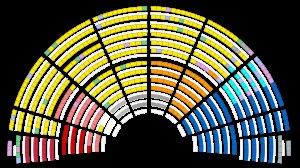
Cet article dresse, par ordre alphabétique, la liste des 577 députés français de la XVᵉ législature de la Cinquième République, ouverte le 21 juin 2017.